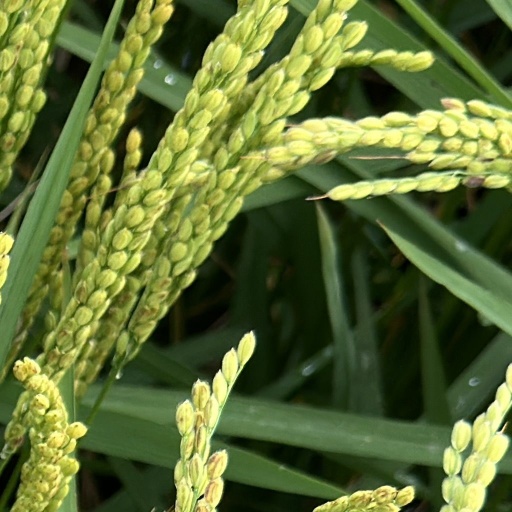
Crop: rice